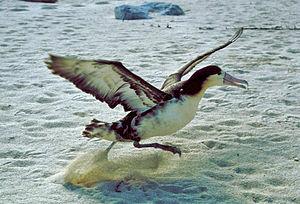
Les Diomédéidés sont une famille d'oiseaux de mer, de l'ordre des Procellariiformes, dont le nom usuel est l'albatros en français. Ces oiseaux ont la plus grande envergure de toutes les espèces d'oiseaux actuels, celle des grands albatros du genre Diomedea pouvant atteindre 3,4 m, rendant la phase d'envol difficile. Ils planent en revanche sans effort, en utilisant les vents pour les porter sur de grandes distances.